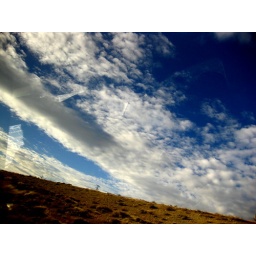
2011 Jan 23 - clear blue skies in winter